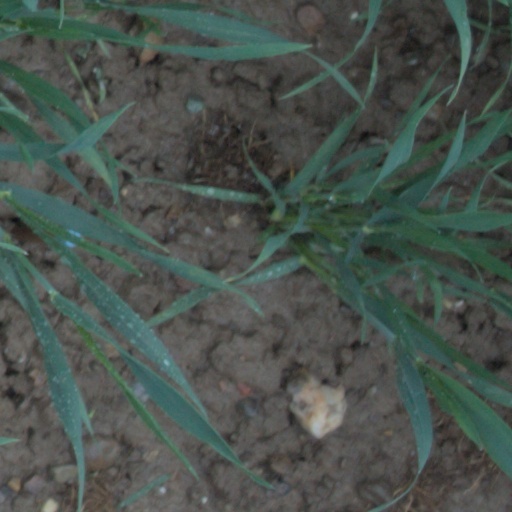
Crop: wheat